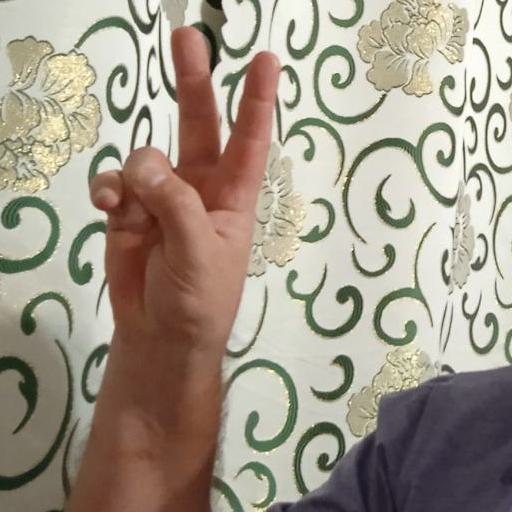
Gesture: peace